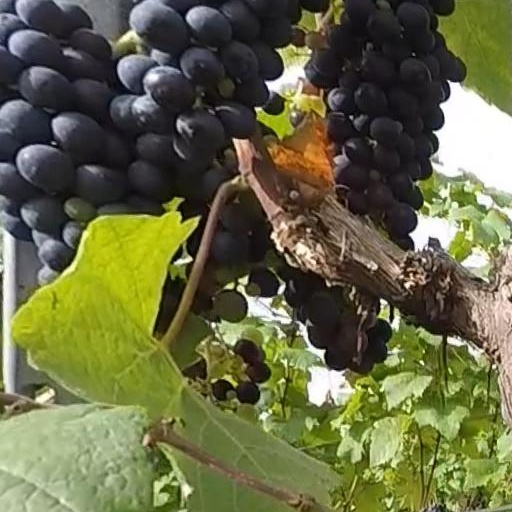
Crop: grape